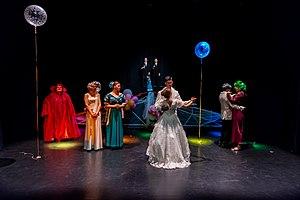
2018 Les noces funèbres
Les Laquais de Tauves principales activités annuelles :